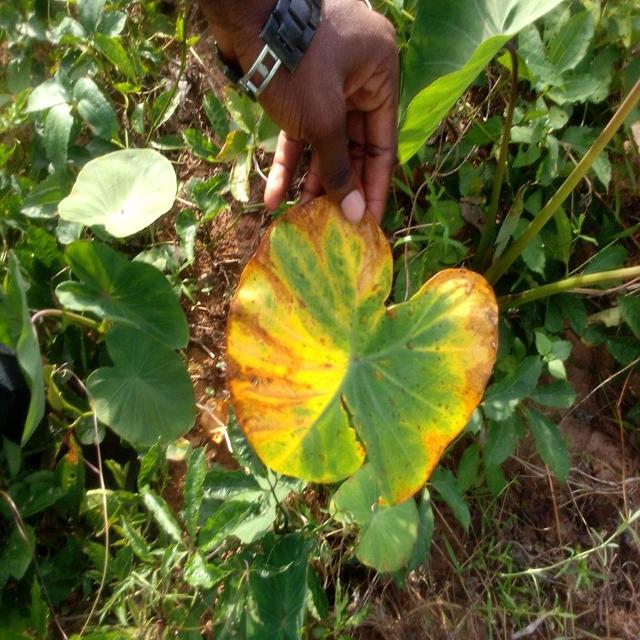
Label: Mid_Blight